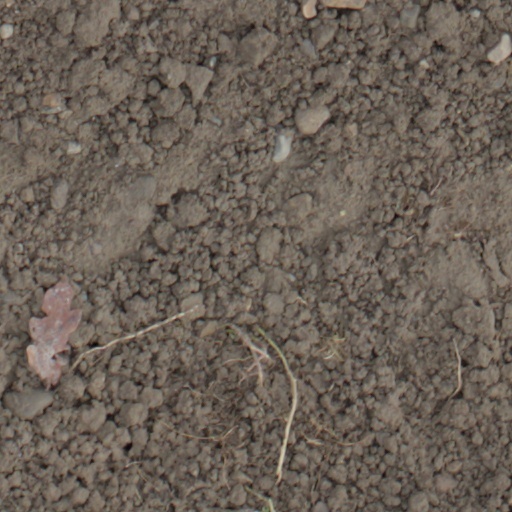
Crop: wheat